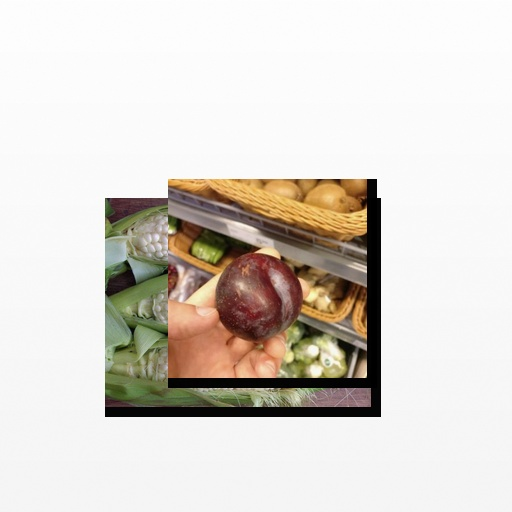
Food items: corn, plum